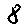
Label: 8